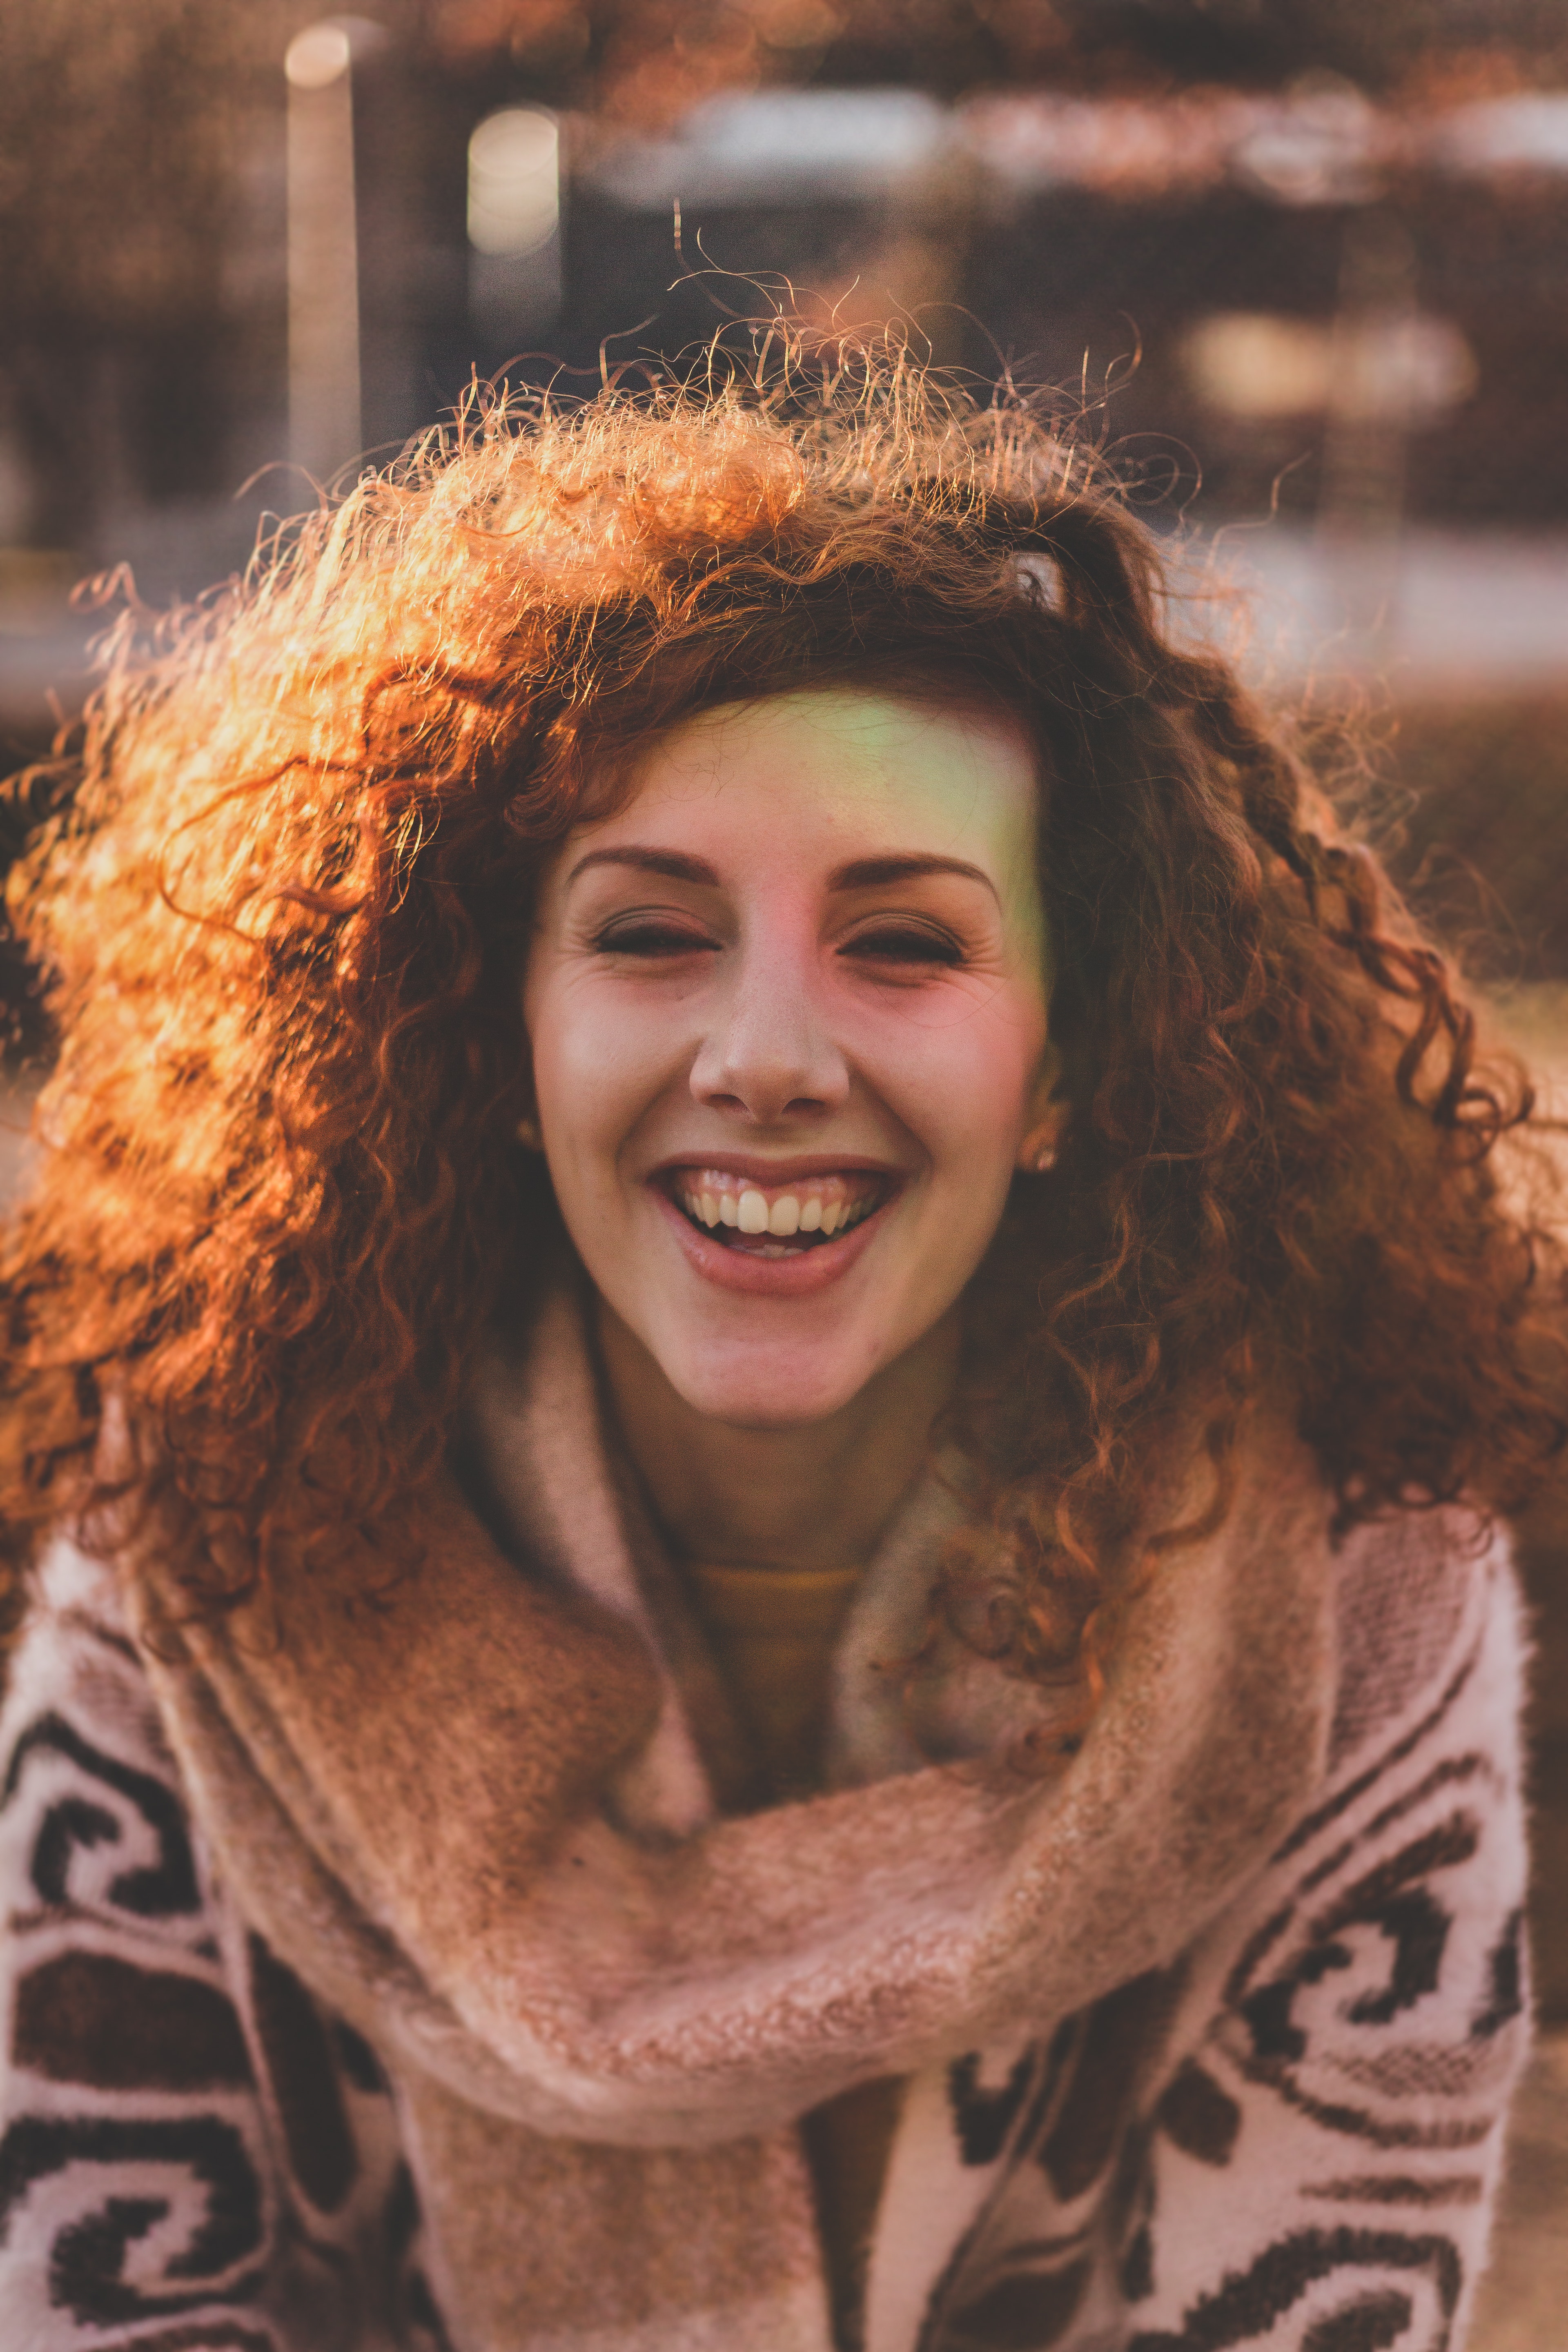
hair, face, smile, facial expression, beauty, head, lip, hairstyle, eyebrow, skin, eye, laugh, human, fun, long hair, photography, close up, happy, mouth, brown hair, cool, tooth, photo shoot, iris, portrait photography, model, style, black hair, portrait, hair coloring